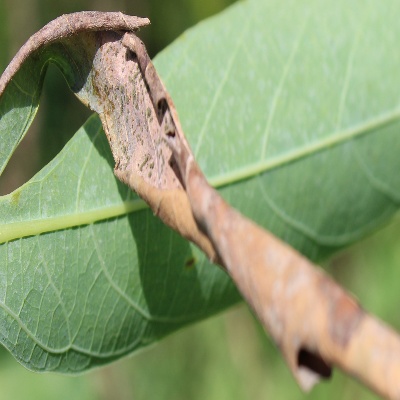
Crop: Cassava
Condition: bacterial blight